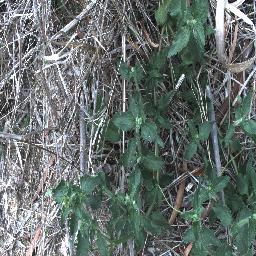
Label: siam_weed